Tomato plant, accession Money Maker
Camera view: tilt-top (135 deg); turntable rotation: 60 degrees
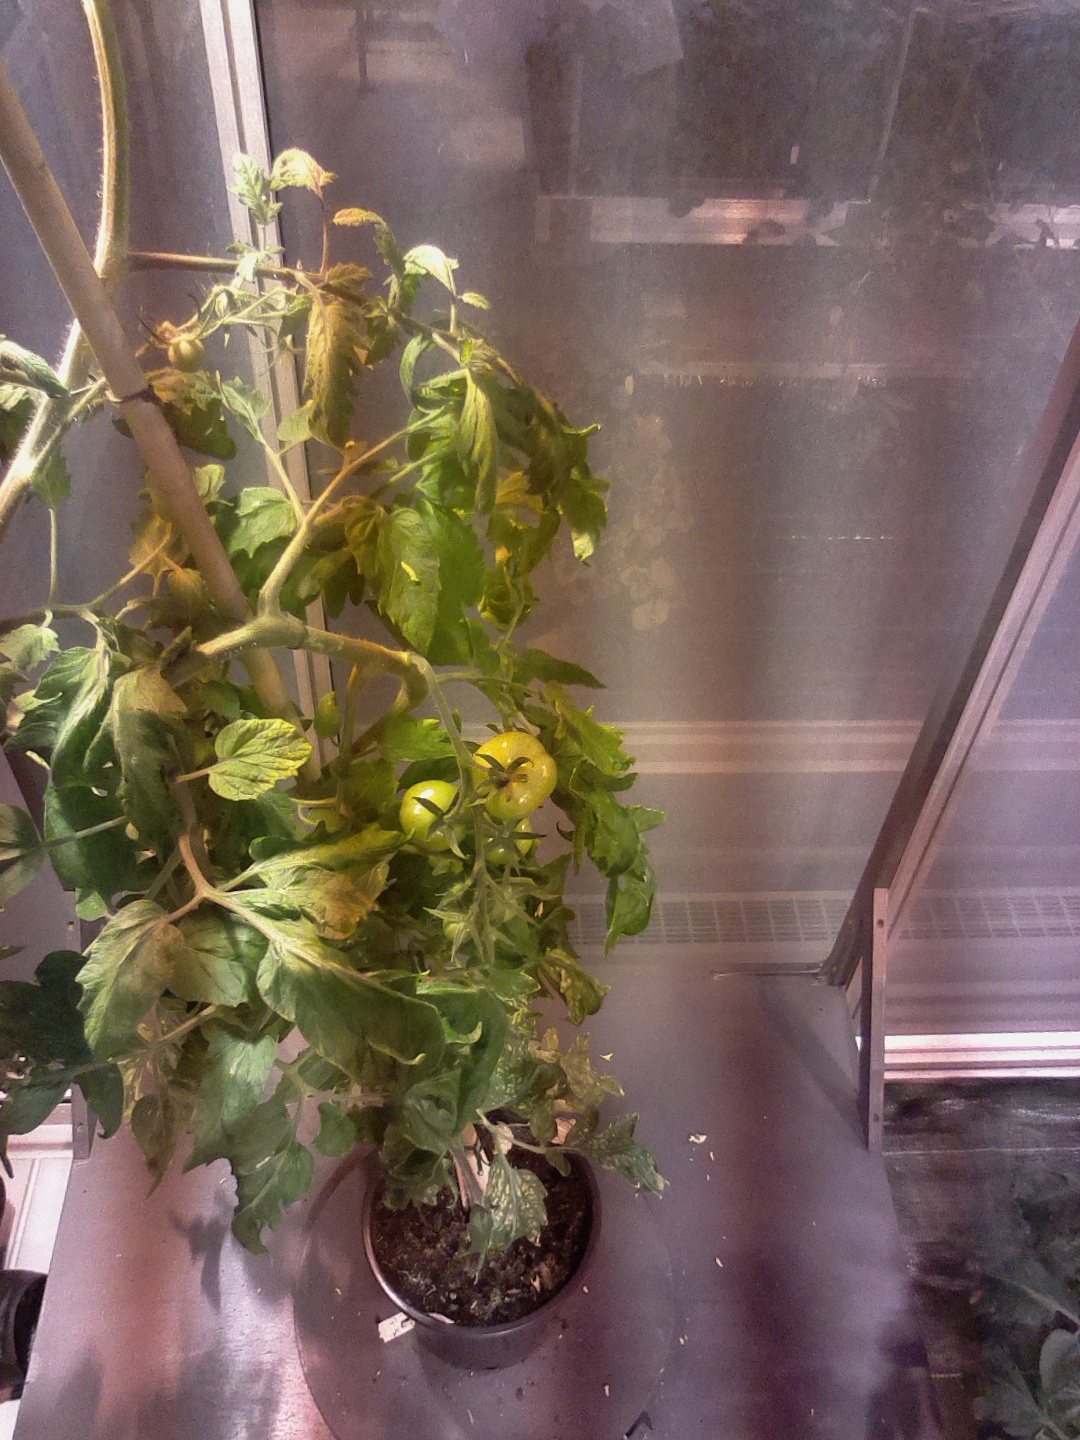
BBCH growth stage 75: 50%-60% of final fruit size